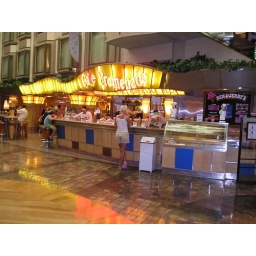
Notice John in the blue shirt and yellow pants sitting at the bar.